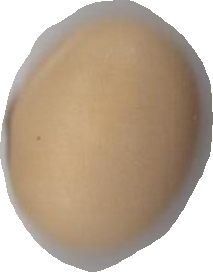
Variety: Anjasmoro